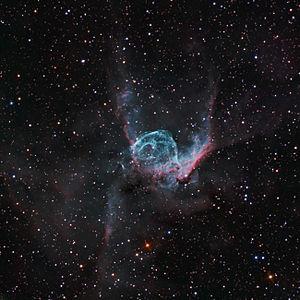
La nébuleuse du Casque de Thor, NGC 2359, est une nébuleuse en émission située dans la constellation du Grand Chien à environ 15 000 années-lumière du système solaire. Elle a été découverte par l'astronome germano-britannique William Herschel en 1785.